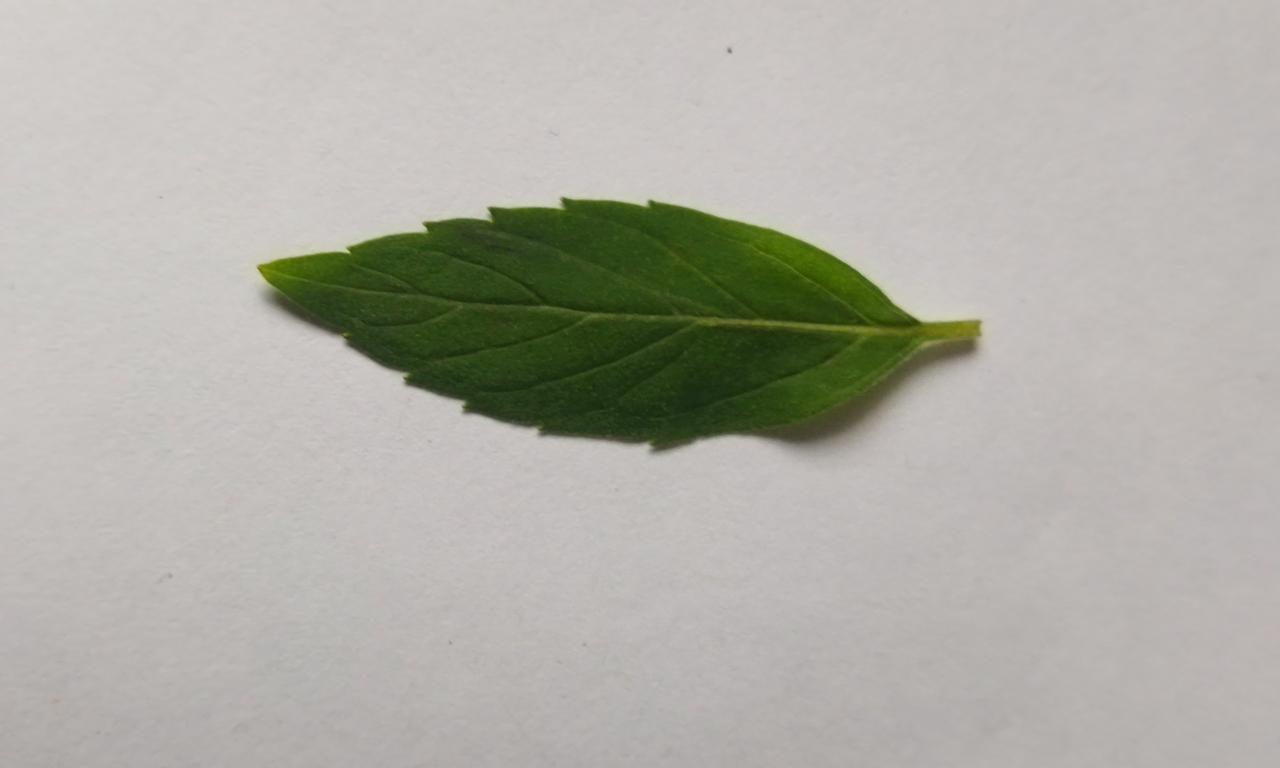
Label: Fresh